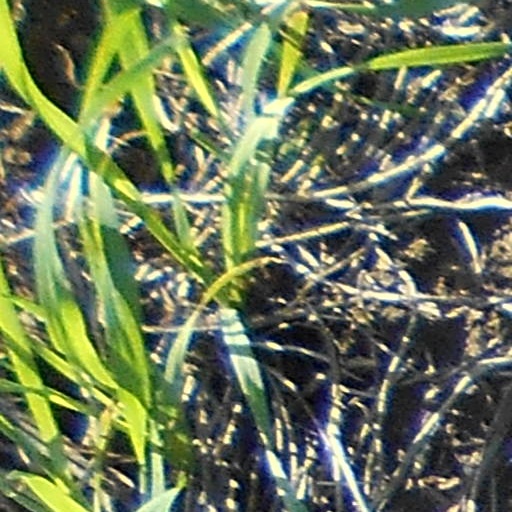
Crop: wheat